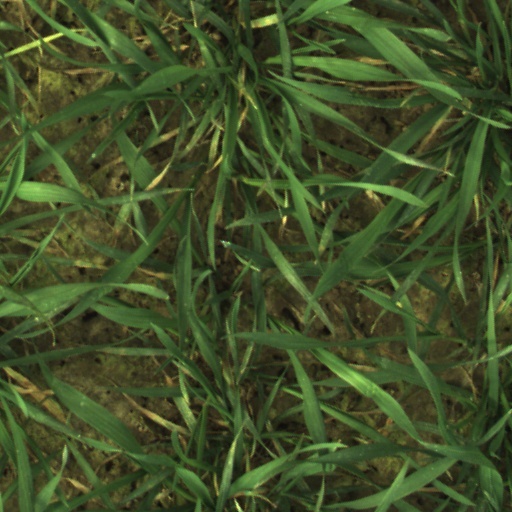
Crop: wheat